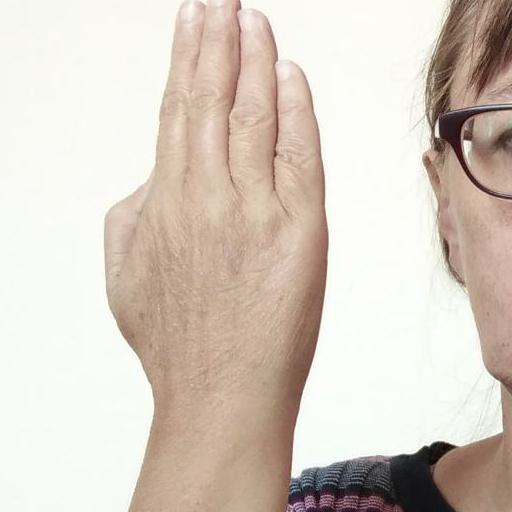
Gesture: stop_inverted